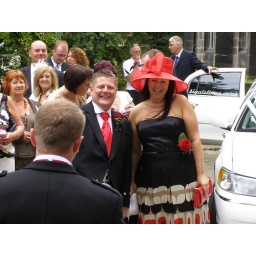
At a very dear friends wedding - I was the girl in the red hat!